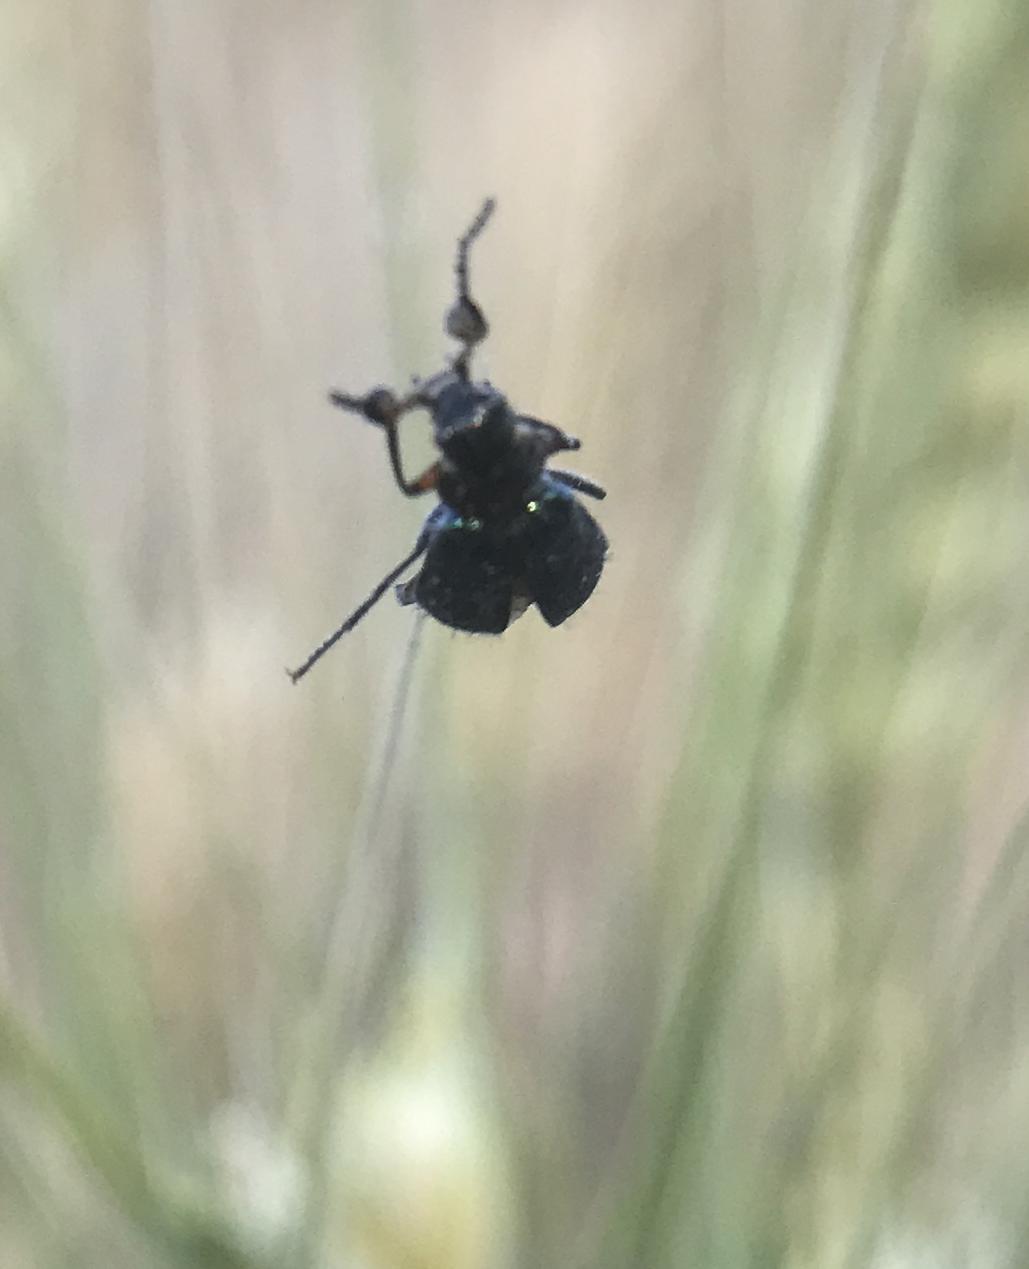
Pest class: predators